Brem

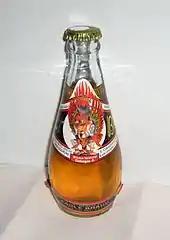
Eagle brand Balinese brem

Brem is traditional fermented food or fermented beverage from Indonesia. There are two types of brem, brem cake (solid) that is usually eaten as snack from Madiun and Wonogiri, and brem beverage (liquid) made of rice wine from Bali and Nusa Tenggara, but mostly known from Bali. Brem first appeared in Java around the year 1000, based on investigations regarding old Javanese inscriptions and literature.